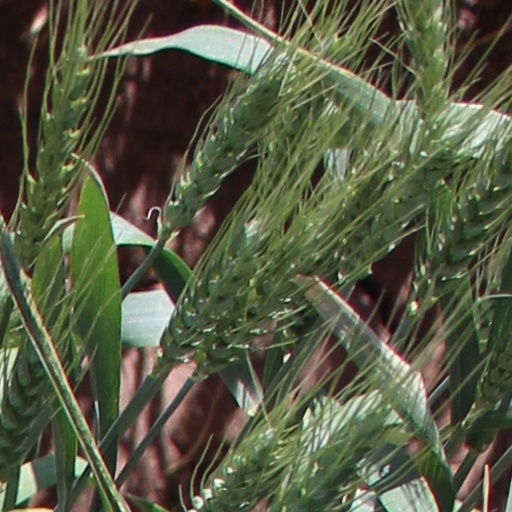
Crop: wheat